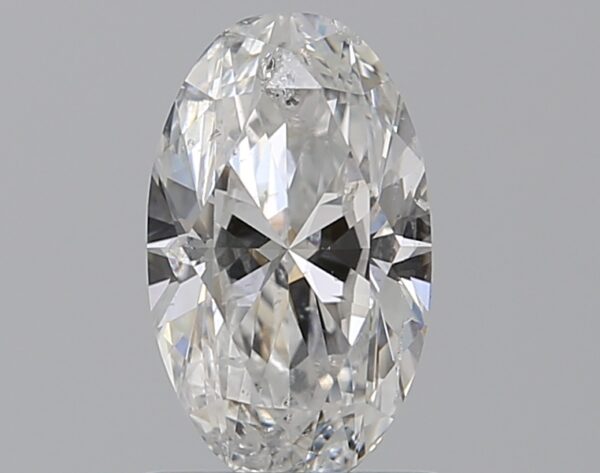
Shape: oval
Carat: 0.96
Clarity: SI2
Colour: F
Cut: VG
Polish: EX
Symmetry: VG
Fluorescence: N
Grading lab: HRD
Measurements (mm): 8.42 x 5.04 x 3.17